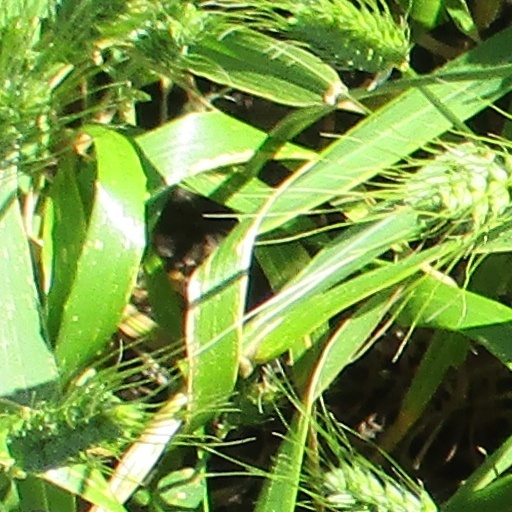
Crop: wheat